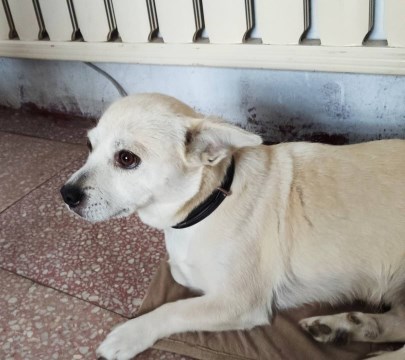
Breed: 3336-n000121-chinese_rural_dog